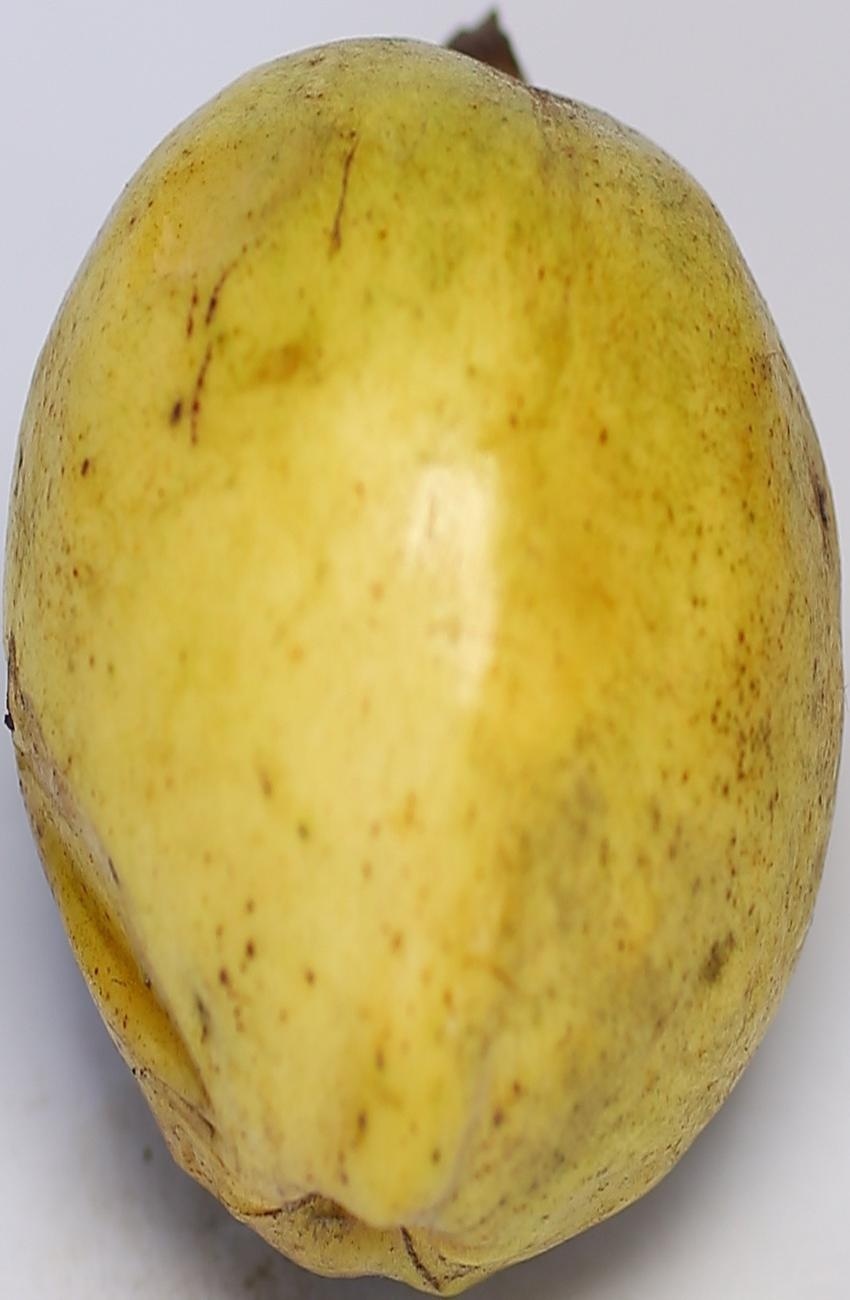
Maturity: ripe
Variety: thadhrami